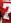
Number: 7